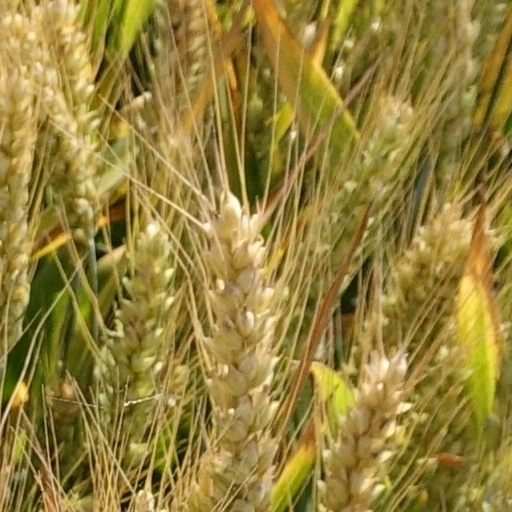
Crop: wheat